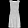
Label: Dress